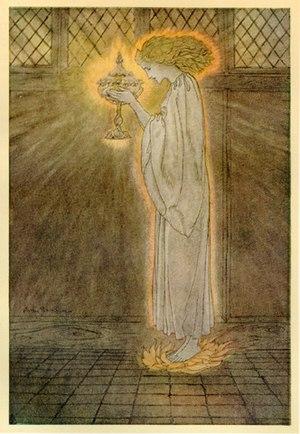
Alfred William Pollard est un bibliographe et bibliothécaire britannique né le 14 août 1859 à Londres et mort le 8 mars 1944 à Wimbledon.
Le Graal est un objet mythique de la légende arthurienne, objet de la quête des chevaliers de la Table ronde.